Medak Cathedral

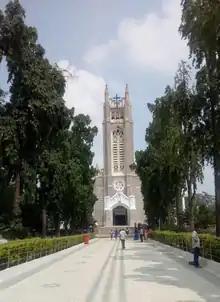

Medak Cathedral at Medak in Telangana, India, is one of the largest churches in India and has been the cathedral church of the Diocese of Medak of the Church of South India since 1947. Originally built by Charles Walker Posnett British Wesleyan Methodists, it was consecrated on 25 December 1924.